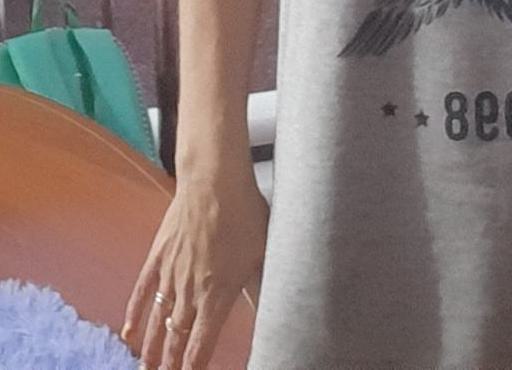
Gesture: no_gesture